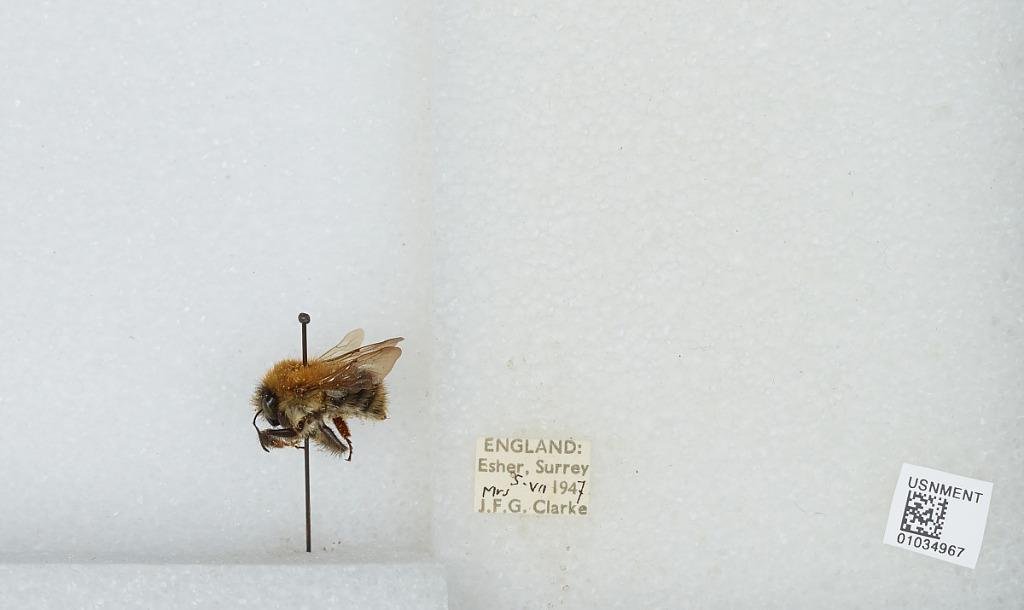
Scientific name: Bombus (Thoracobombus) pascuorum (Scopoli)
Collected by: J. Clarke
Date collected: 1947-7-5
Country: United Kingdom
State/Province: England
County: Surrey
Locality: Esher
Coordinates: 51.3691, -0.365